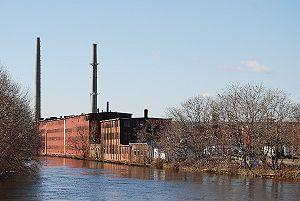
Taunton est une ville du comté de Bristol dans le Massachusetts aux États-Unis. C’est le siège du comté de Bristol et le centre du Greater Taunton Area. La ville est située à 64 km au sud de Boston, 29 km à l’est de Providence, 16 km au nord de Fall River, 32 km au nord de New Bedford et 40 km à l’ouest de Plymouth. La ville de Taunton est sise sur la rivière Taunton qui traverse la ville et s’écoule vers le sud à 16 km de là, à Mount Hope Bay. Taunton est considérée comme une mill town du fait de la présence de plusieurs moulins en ville et à Fall River.